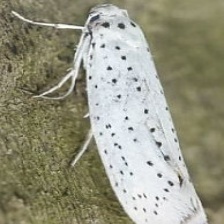
Species: BIRD CHERRY ERMINE MOTH